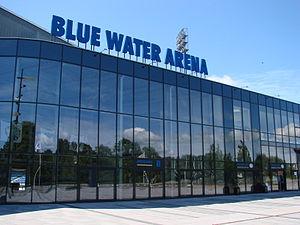
La Blue Water Arena ou Esbjerg Idrætspark est un stade de football danois situé à Esbjerg. Ce stade d'une capacité de 18 000 places accueille les matches à domicile du Esbjerg fB, club évoluant dans le championnat du Danemark de football.